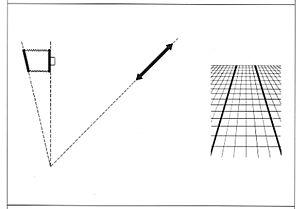
Bascule du corps arrière: perspective amplifiée
Une chambre photographique, aussi parfois appelée « chambre technique de grand format », est un appareil photographique utilisant à l'origine un film négatif sur plaques de verre, et maintenant un plan film ou un dos numérique de grand format.